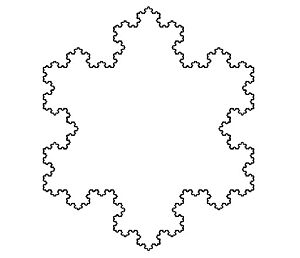
Von Kochs snefnug
Snefnugkurven eller von Kochs snefnug.
"von Kochs snefnug, tillige kendt som Koch-kurven, blev beskrevet af matematikeren Helge von Koch i en artikel med titlen ""Sur une courbe continue sans tangente, obtenue par une construction géométrique élémentaire"", publiceret 1904 i Arkiv för matematik, astronomi och fysik. Hensigten med artiklen var at give et geometrisk mere tiltalende eksempel på en kontinuerlig kurve som savner tangent i alle punkter end det, som Karl Weierstrass havde opdaget i 1861. Siden er Koch-kurven tillige kendt som en af de tidligst beskrevne fraktaler, et begreb som formuleredes 70 år senere.